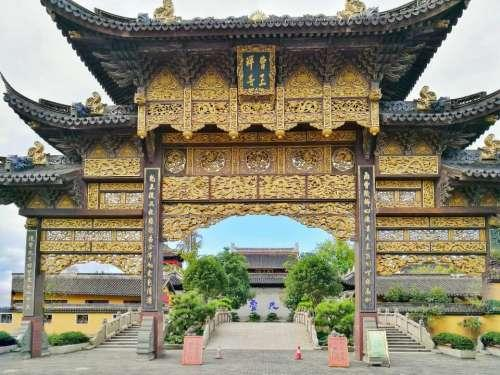
地标名称：曹王禅寺
所在城市：上海市·嘉定区